Grevillea rosmarinifolia

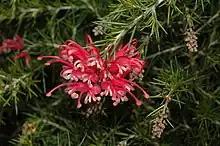
Subspecies "glabella"

Grevillea rosmarinifolia, commonly known as rosemary grevillea, is a species of flowering plant in the family Proteaceae and is endemic to south-eastern continental Australia and naturalised in other parts of the country. It is usually an erect, compact to open shrub with linear, narrowly elliptic or narrowly oblong leaves with the edges rolled under, and loose clusters of pink to red flowers.